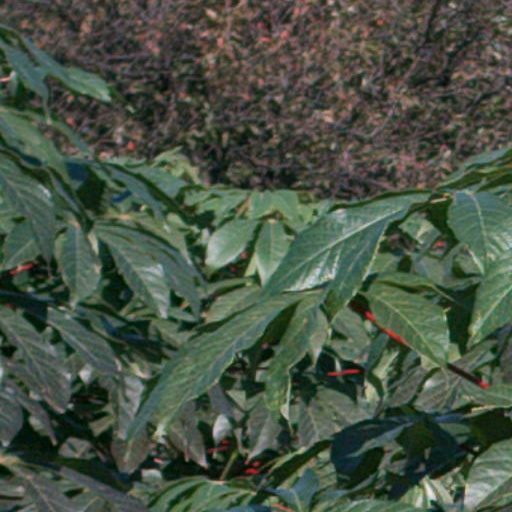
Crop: cassava